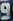
Number: 9